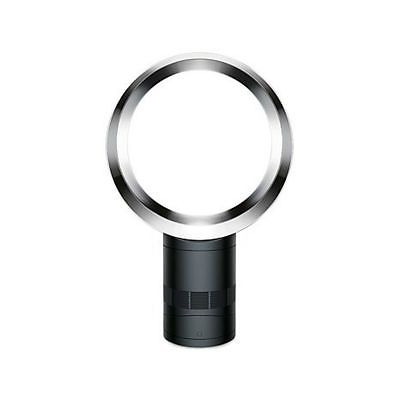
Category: fan